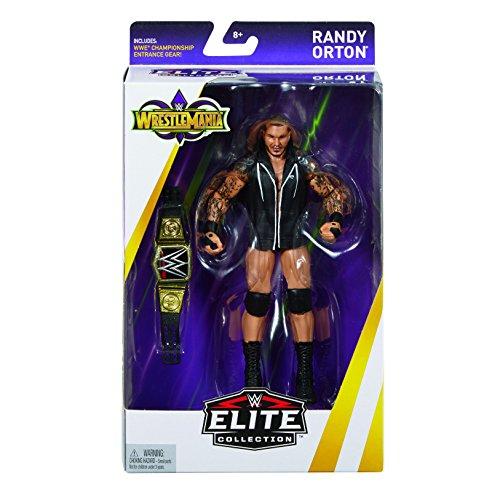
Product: WWE Wrestlemania Elite Kevin Owens Figure
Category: Toys & Games | Toy Figures & Playsets | Action Figures
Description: This bold and colorful figure comes ready to wreak havoc right out of the box featuring one of the WWE's biggest WrestleMania personalities and champions.
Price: $19.91
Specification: ProductDimensions:2.5x7x10.5inches|ItemWeight:8ounces|ShippingWeight:8.6ounces(Viewshippingratesandpolicies)|DomesticShipping:ItemcanbeshippedwithinU.S.|InternationalShipping:ThisitemcanbeshippedtoselectcountriesoutsideoftheU.S.LearnMore|ASIN:B075NCSNL6|Itemmodelnumber:FMH79|Manufacturerrecommendedage:8-12years